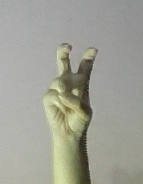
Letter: toot